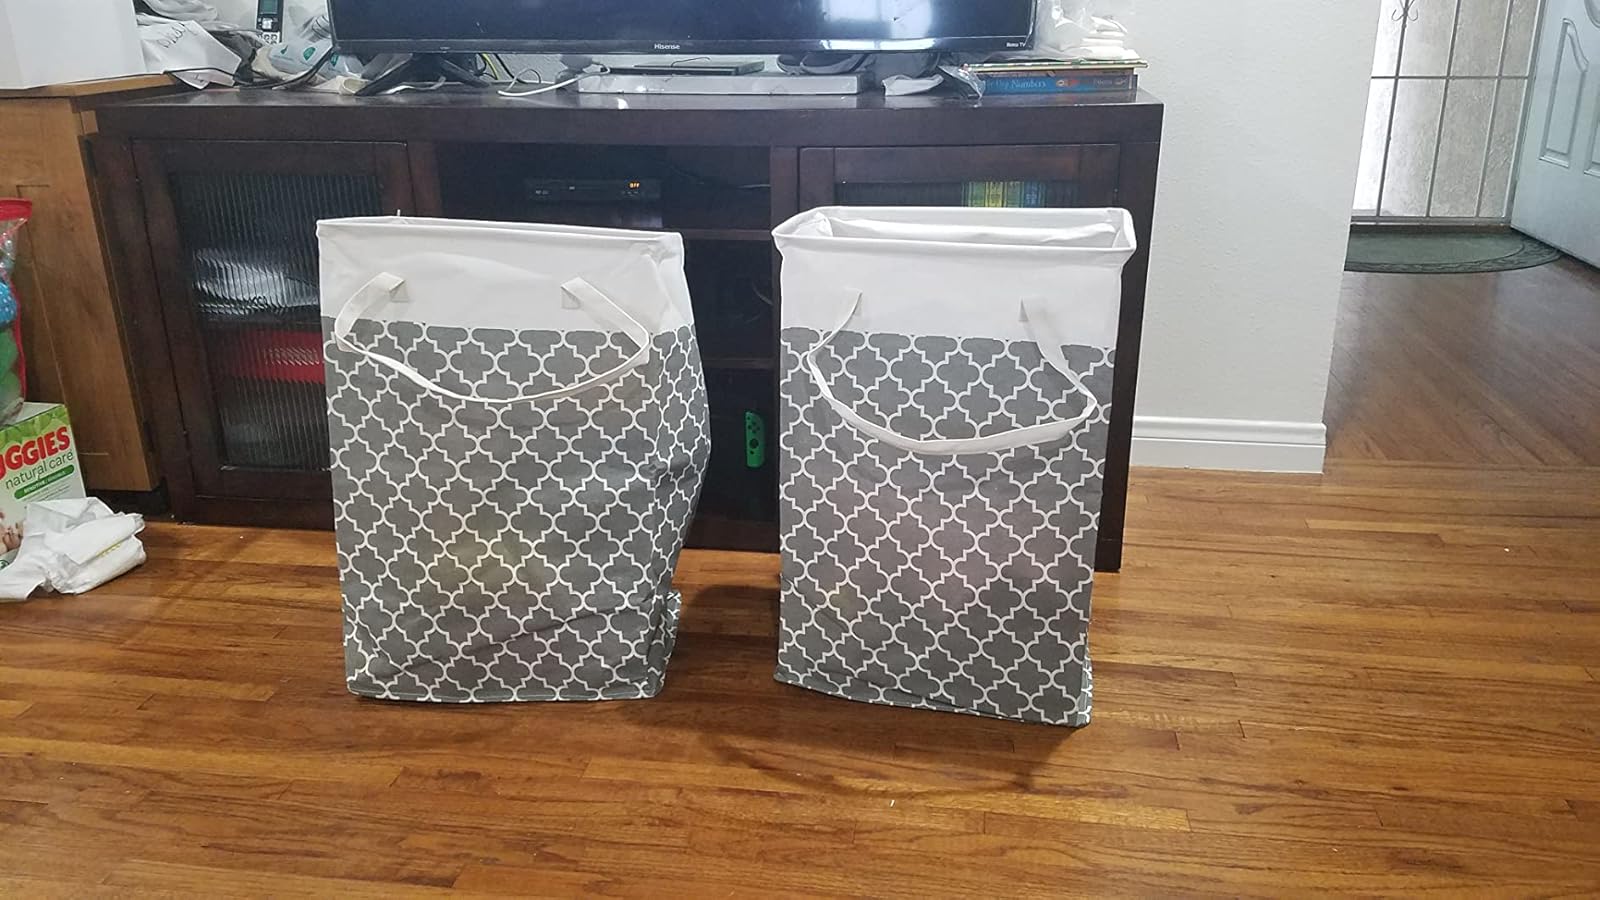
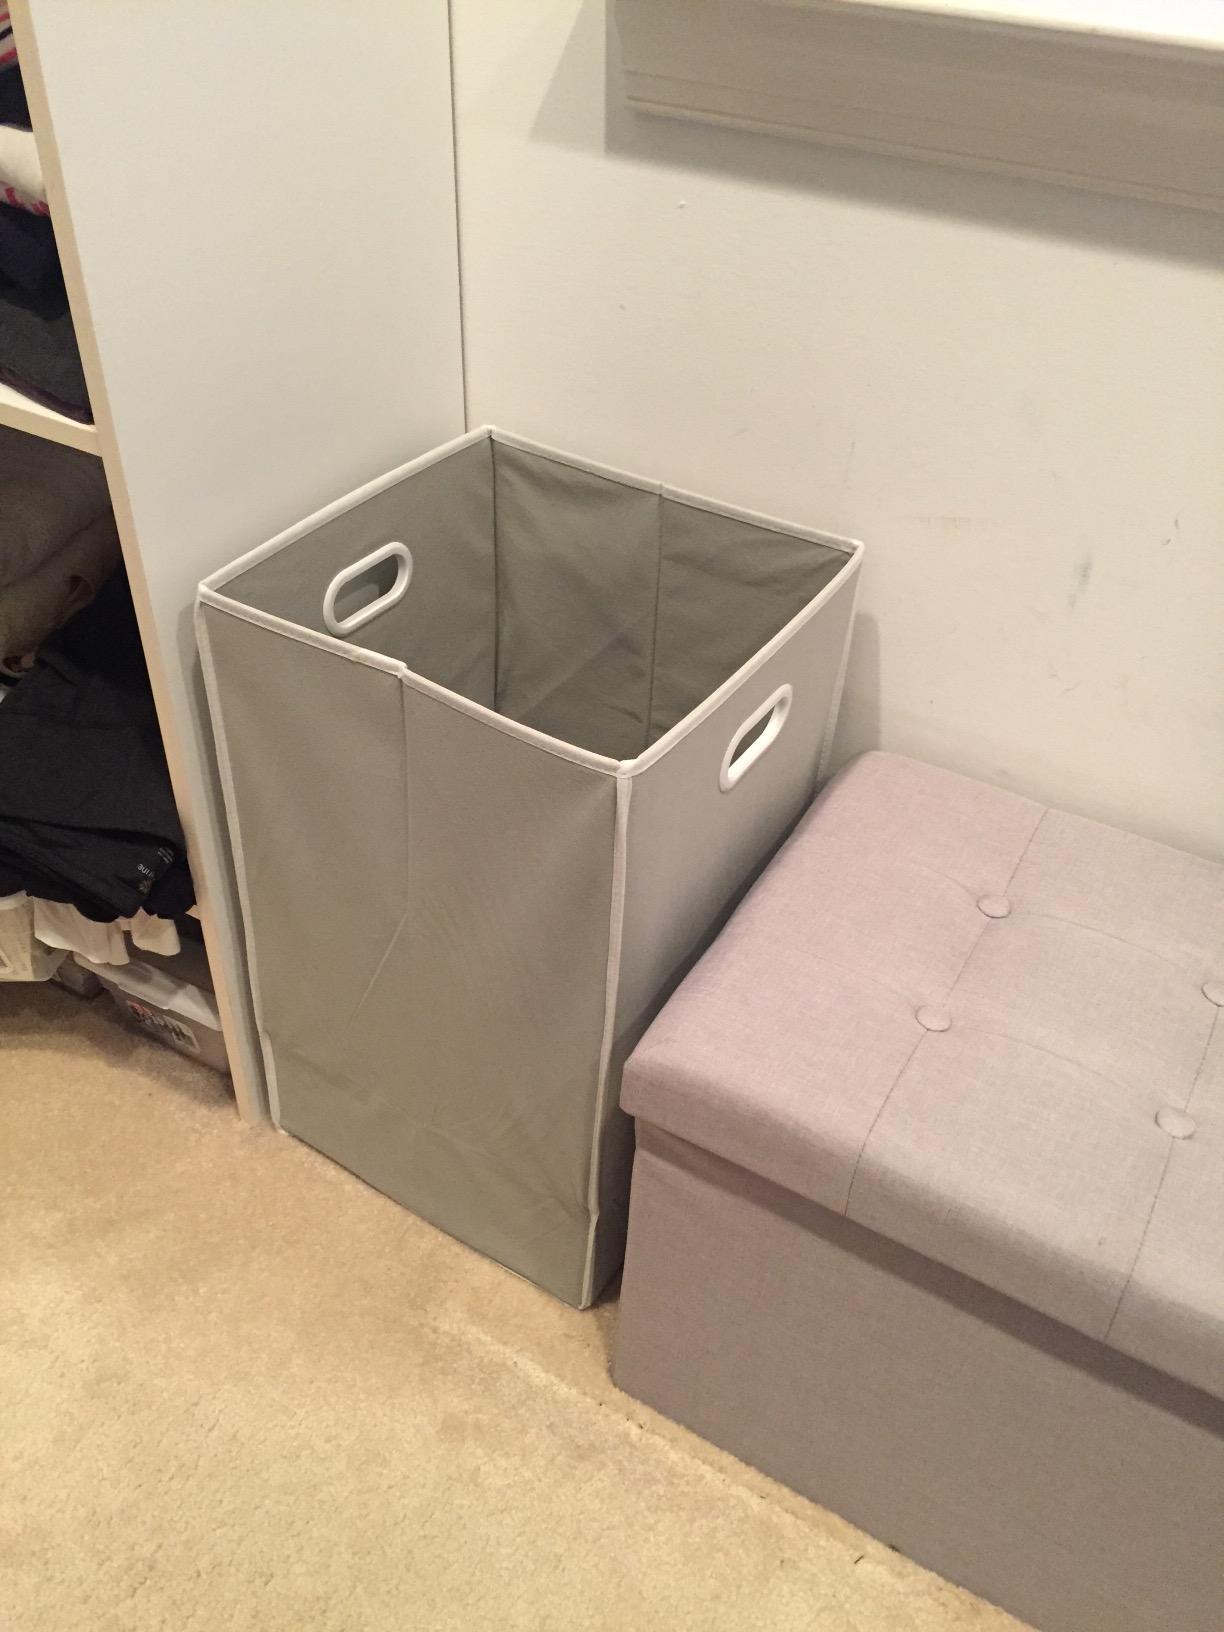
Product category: items_hamper
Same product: no